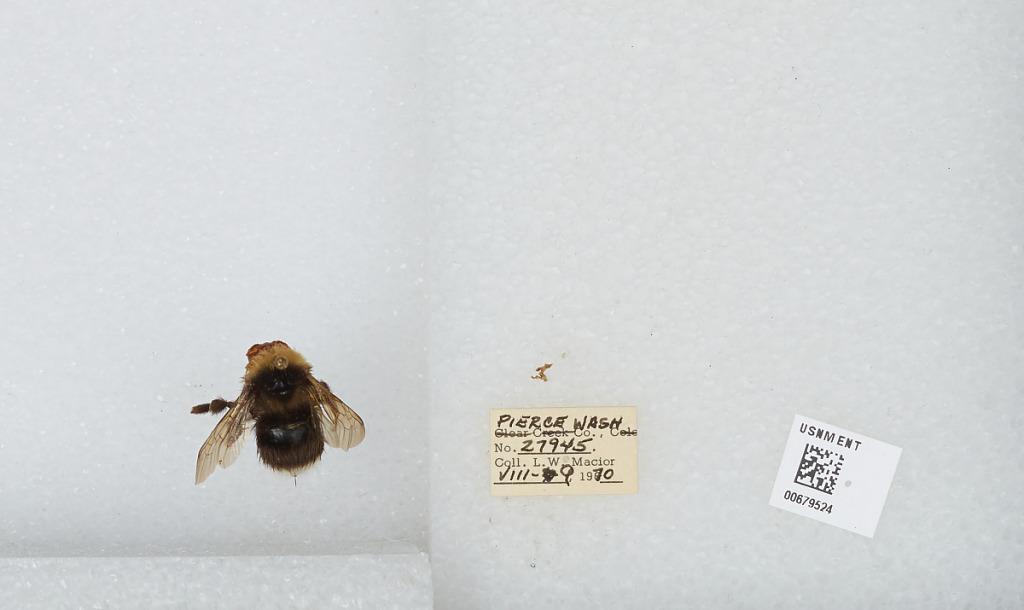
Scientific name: Bombus (Bombus) occidentalis Greene
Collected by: L. Macior
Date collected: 1970-8-9
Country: United States
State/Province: Washington
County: Pierce
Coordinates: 47.05, -122.12